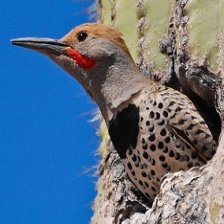
Species: GILDED FLICKER
Scientific name: COLAPTES AURATUS